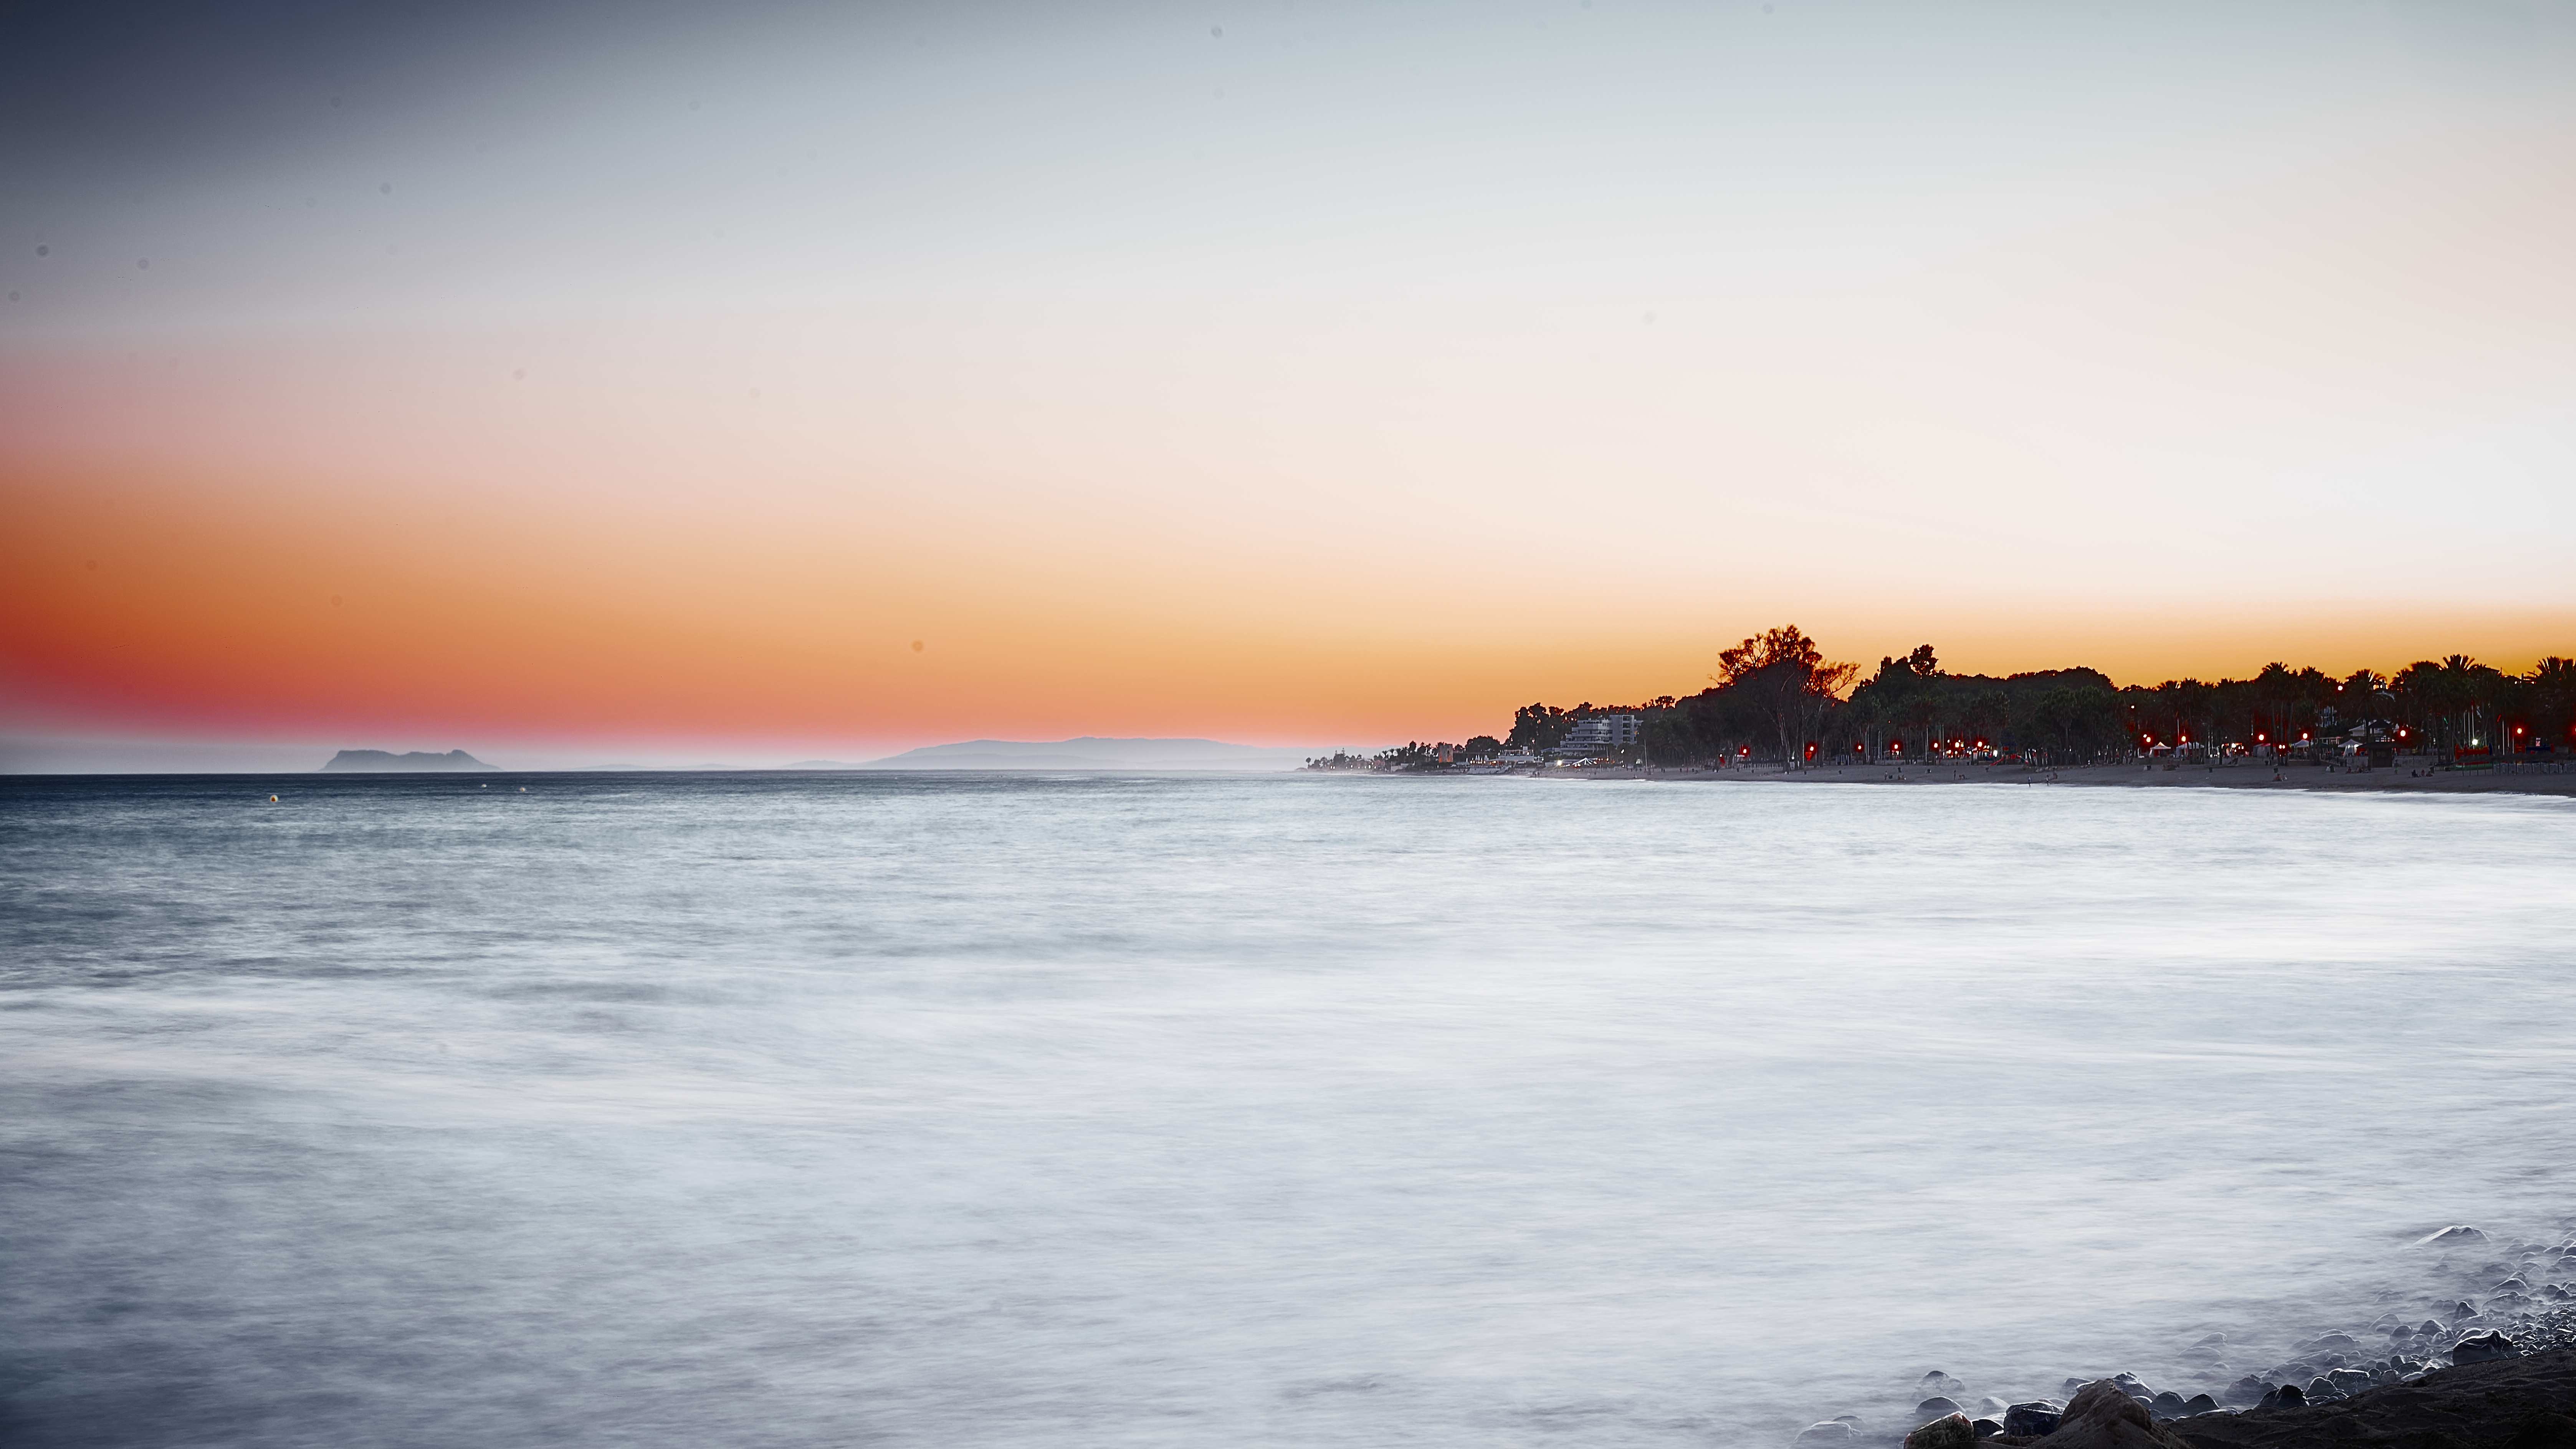
beach, sea, coast, ocean, horizon, cloud, sunrise, sunset, sunlight, morning, shore, wave, dawn, dusk, evening, reflection, tower, bay, body of water, atmospheric phenomenon, wind wave